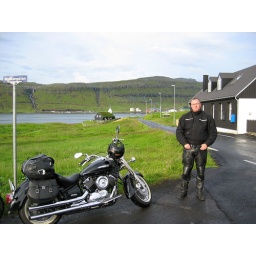
Notice the small church with grass on the roof in the background.